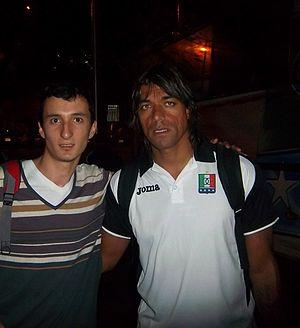
Juan Carlos Henao, né le 30 décembre 1971 à Medellín, est un footballeur colombien, qui évolue au poste de gardien de but